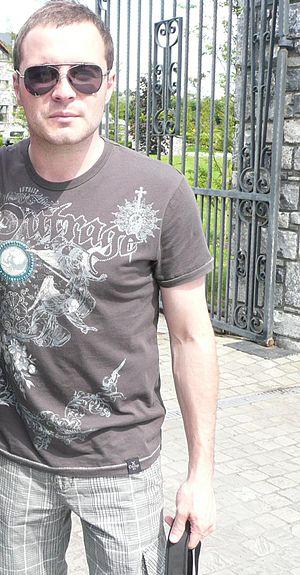
Shane Steven Filan est membre du groupe pop irlandais Westlife. Filan est l'un des cinq membres fondateurs du groupe, avec Nicky Byrne, Kian Egan, Mark Feehily et Brian McFadden. Avant Westlife, Shane, Mark et Kian faisaient partie d'un groupe nommé I.O.U..